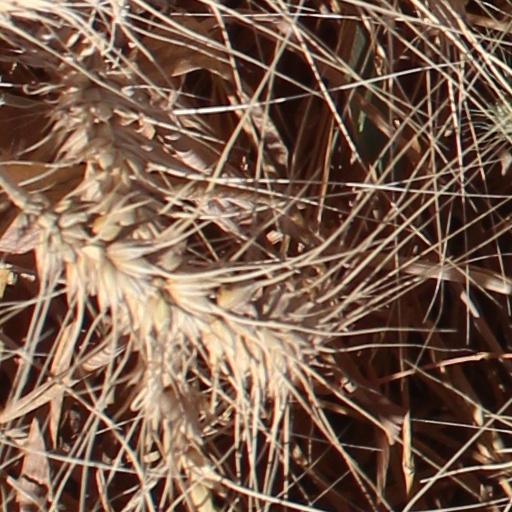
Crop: wheat